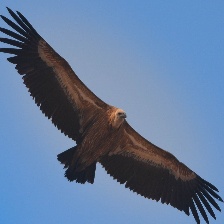
Species: INDIAN VULTURE
Scientific name: GYPS INDICUS
ImageNet parent category: vulture